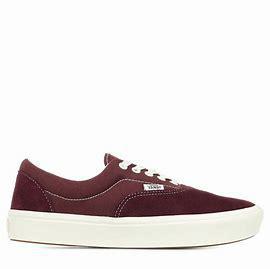
Brand: Vans
Model: Comfycush Era